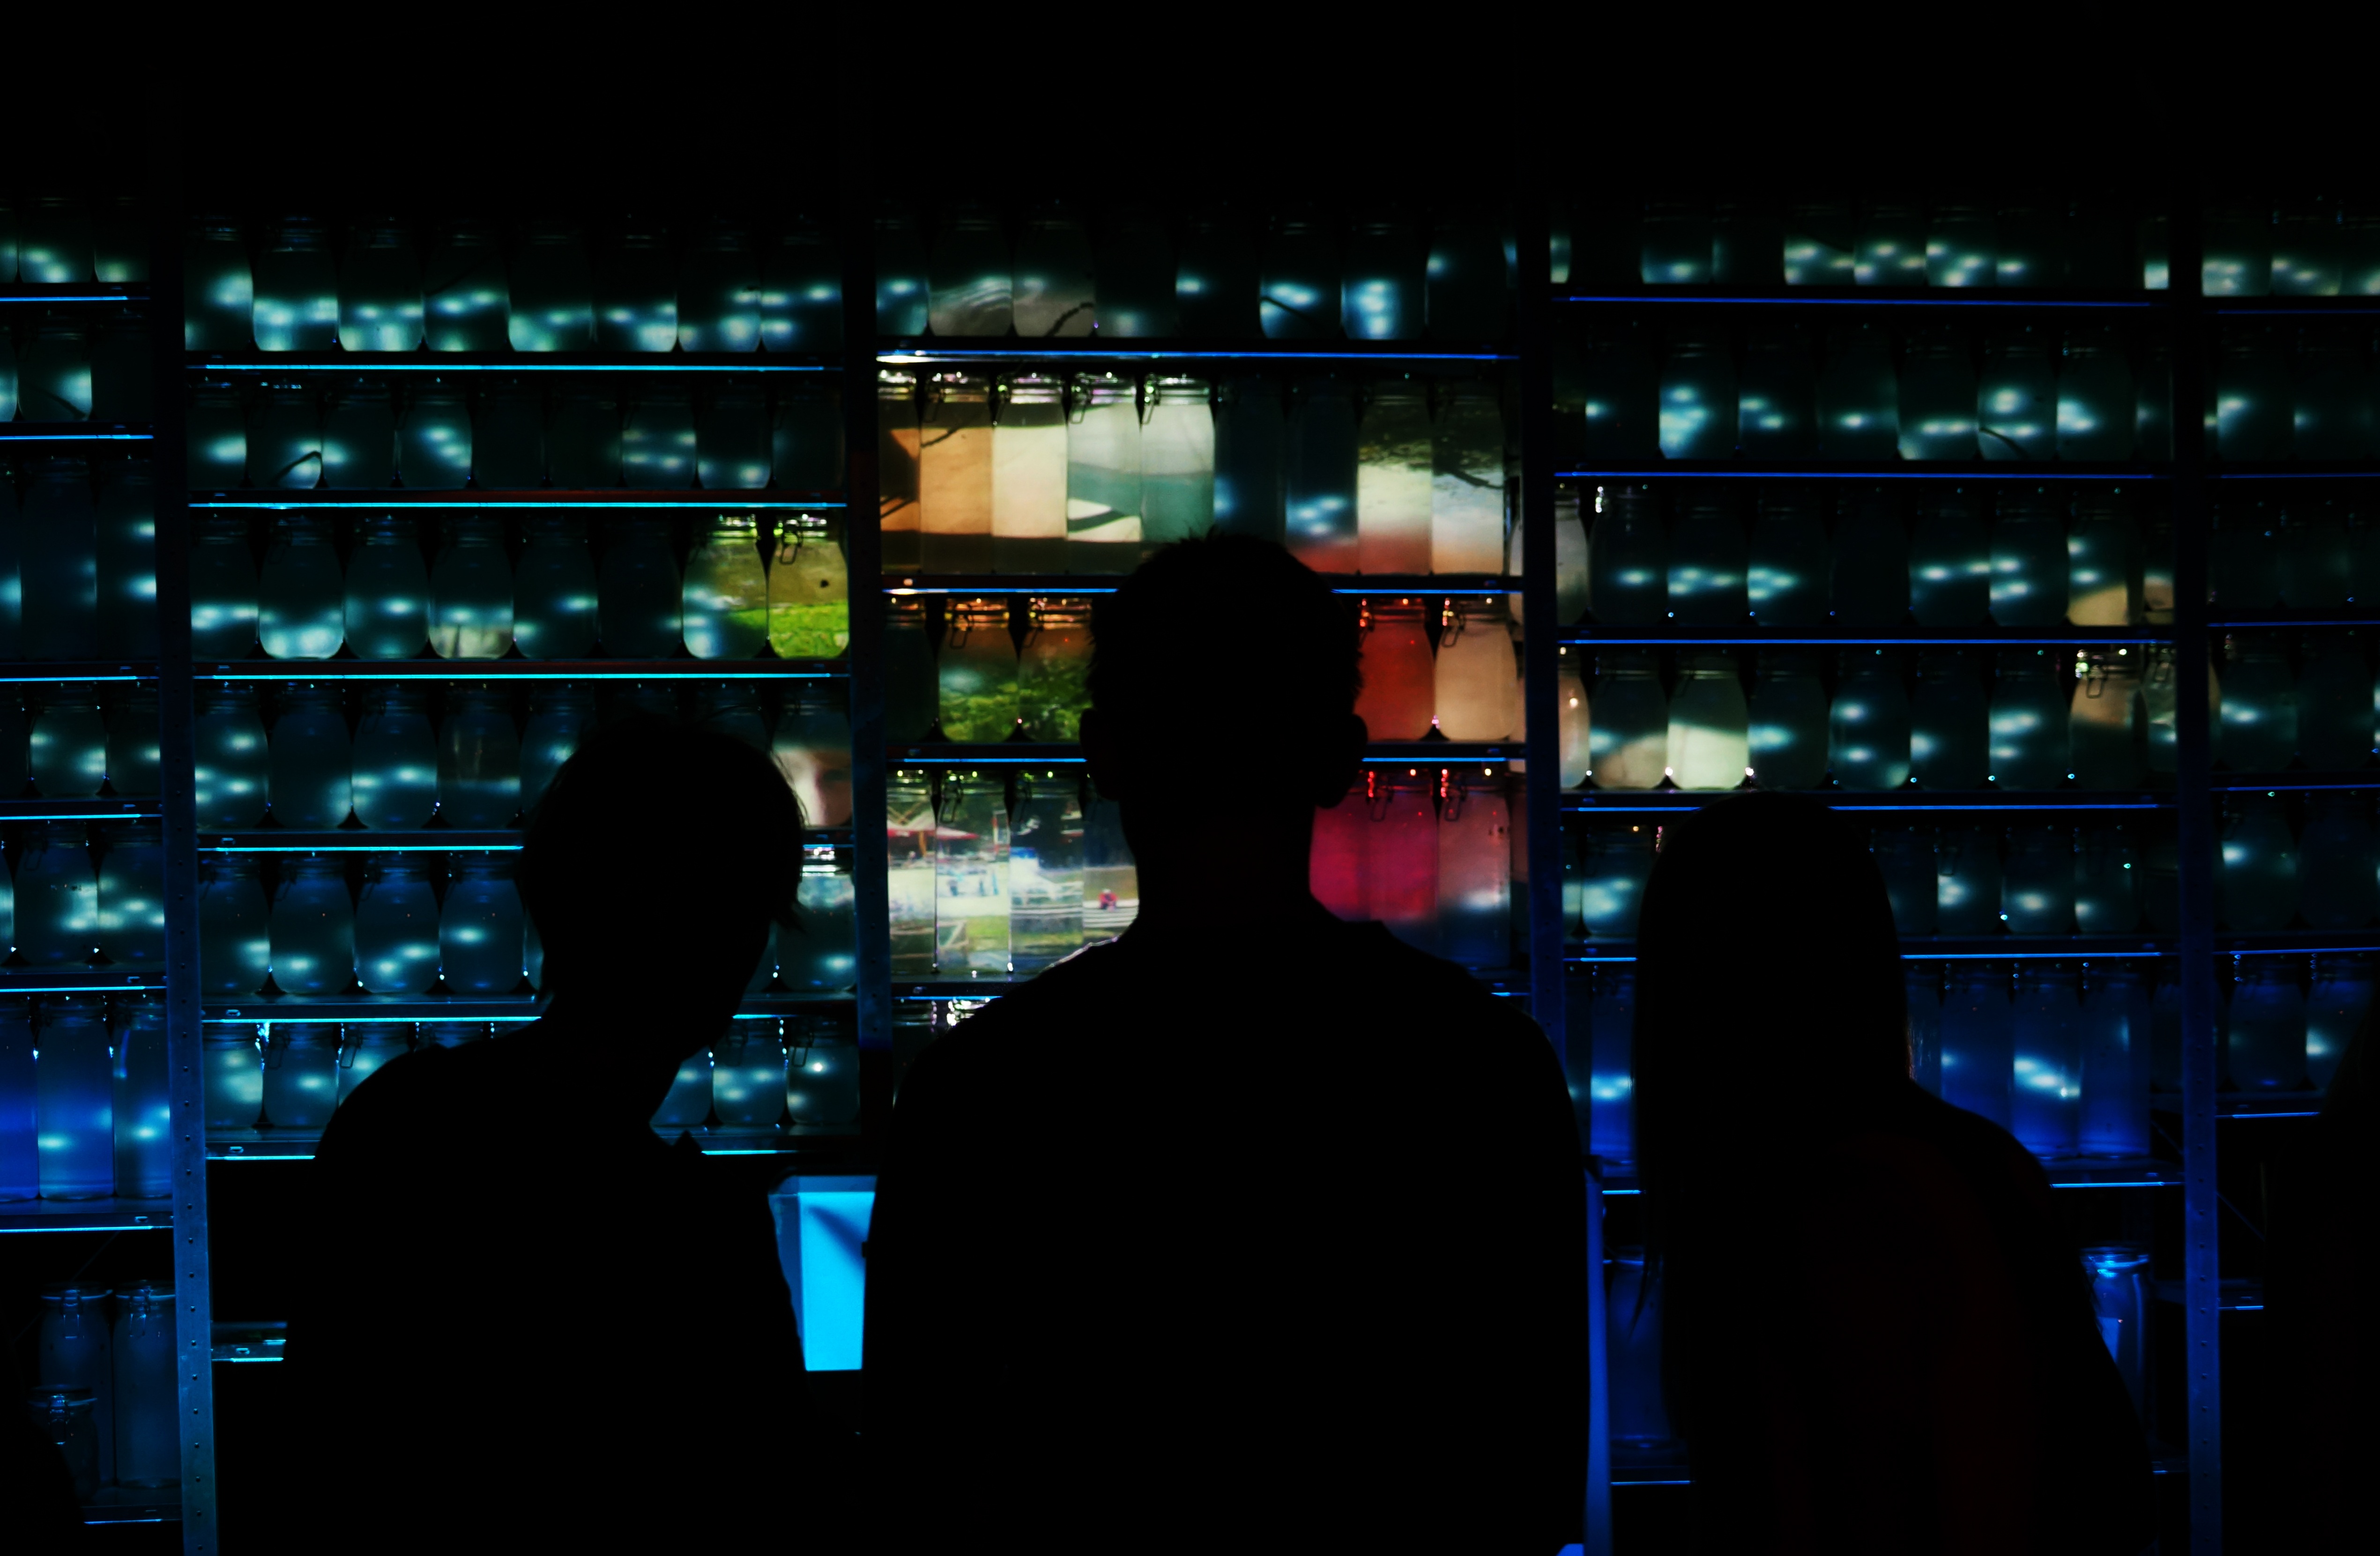
silhouette, blur, people, dark, bar, pattern, darkness, colorful, lights, stage, jars, bottles, midnight, dreamy, disco, screenshot